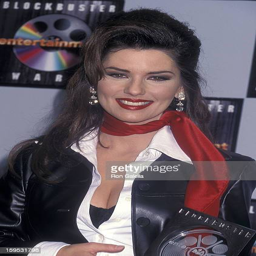
country pop artist attends awards